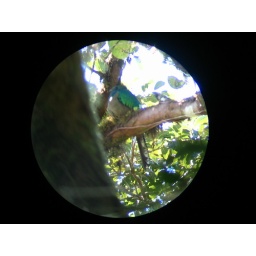
Resplendent quetzal in Monteverde cloud forest as seen through our guide's telescope